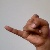
The image shows a hand gesture representing the letter 'J' in Indian Sign Language.